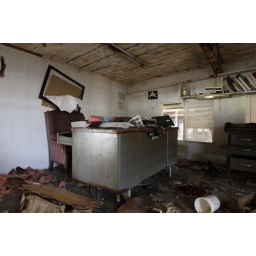
this is inside a raised office in the middle of the workfloor.there were baby toys scattered on the floor